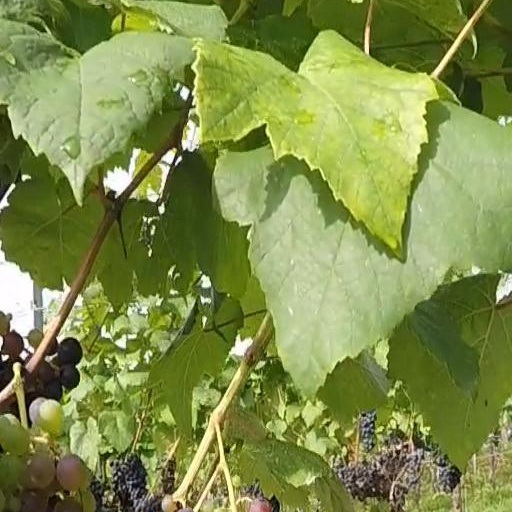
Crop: grape